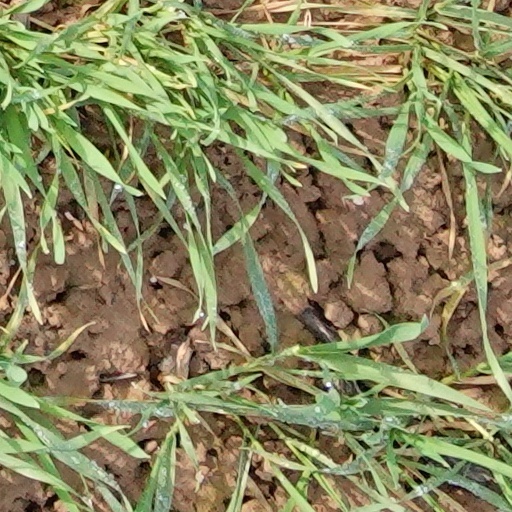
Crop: wheat